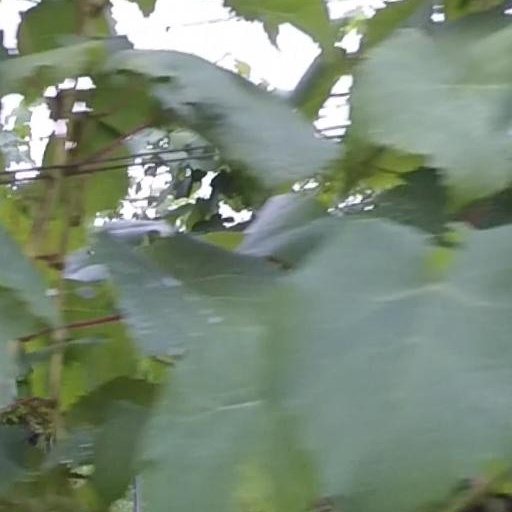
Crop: grape